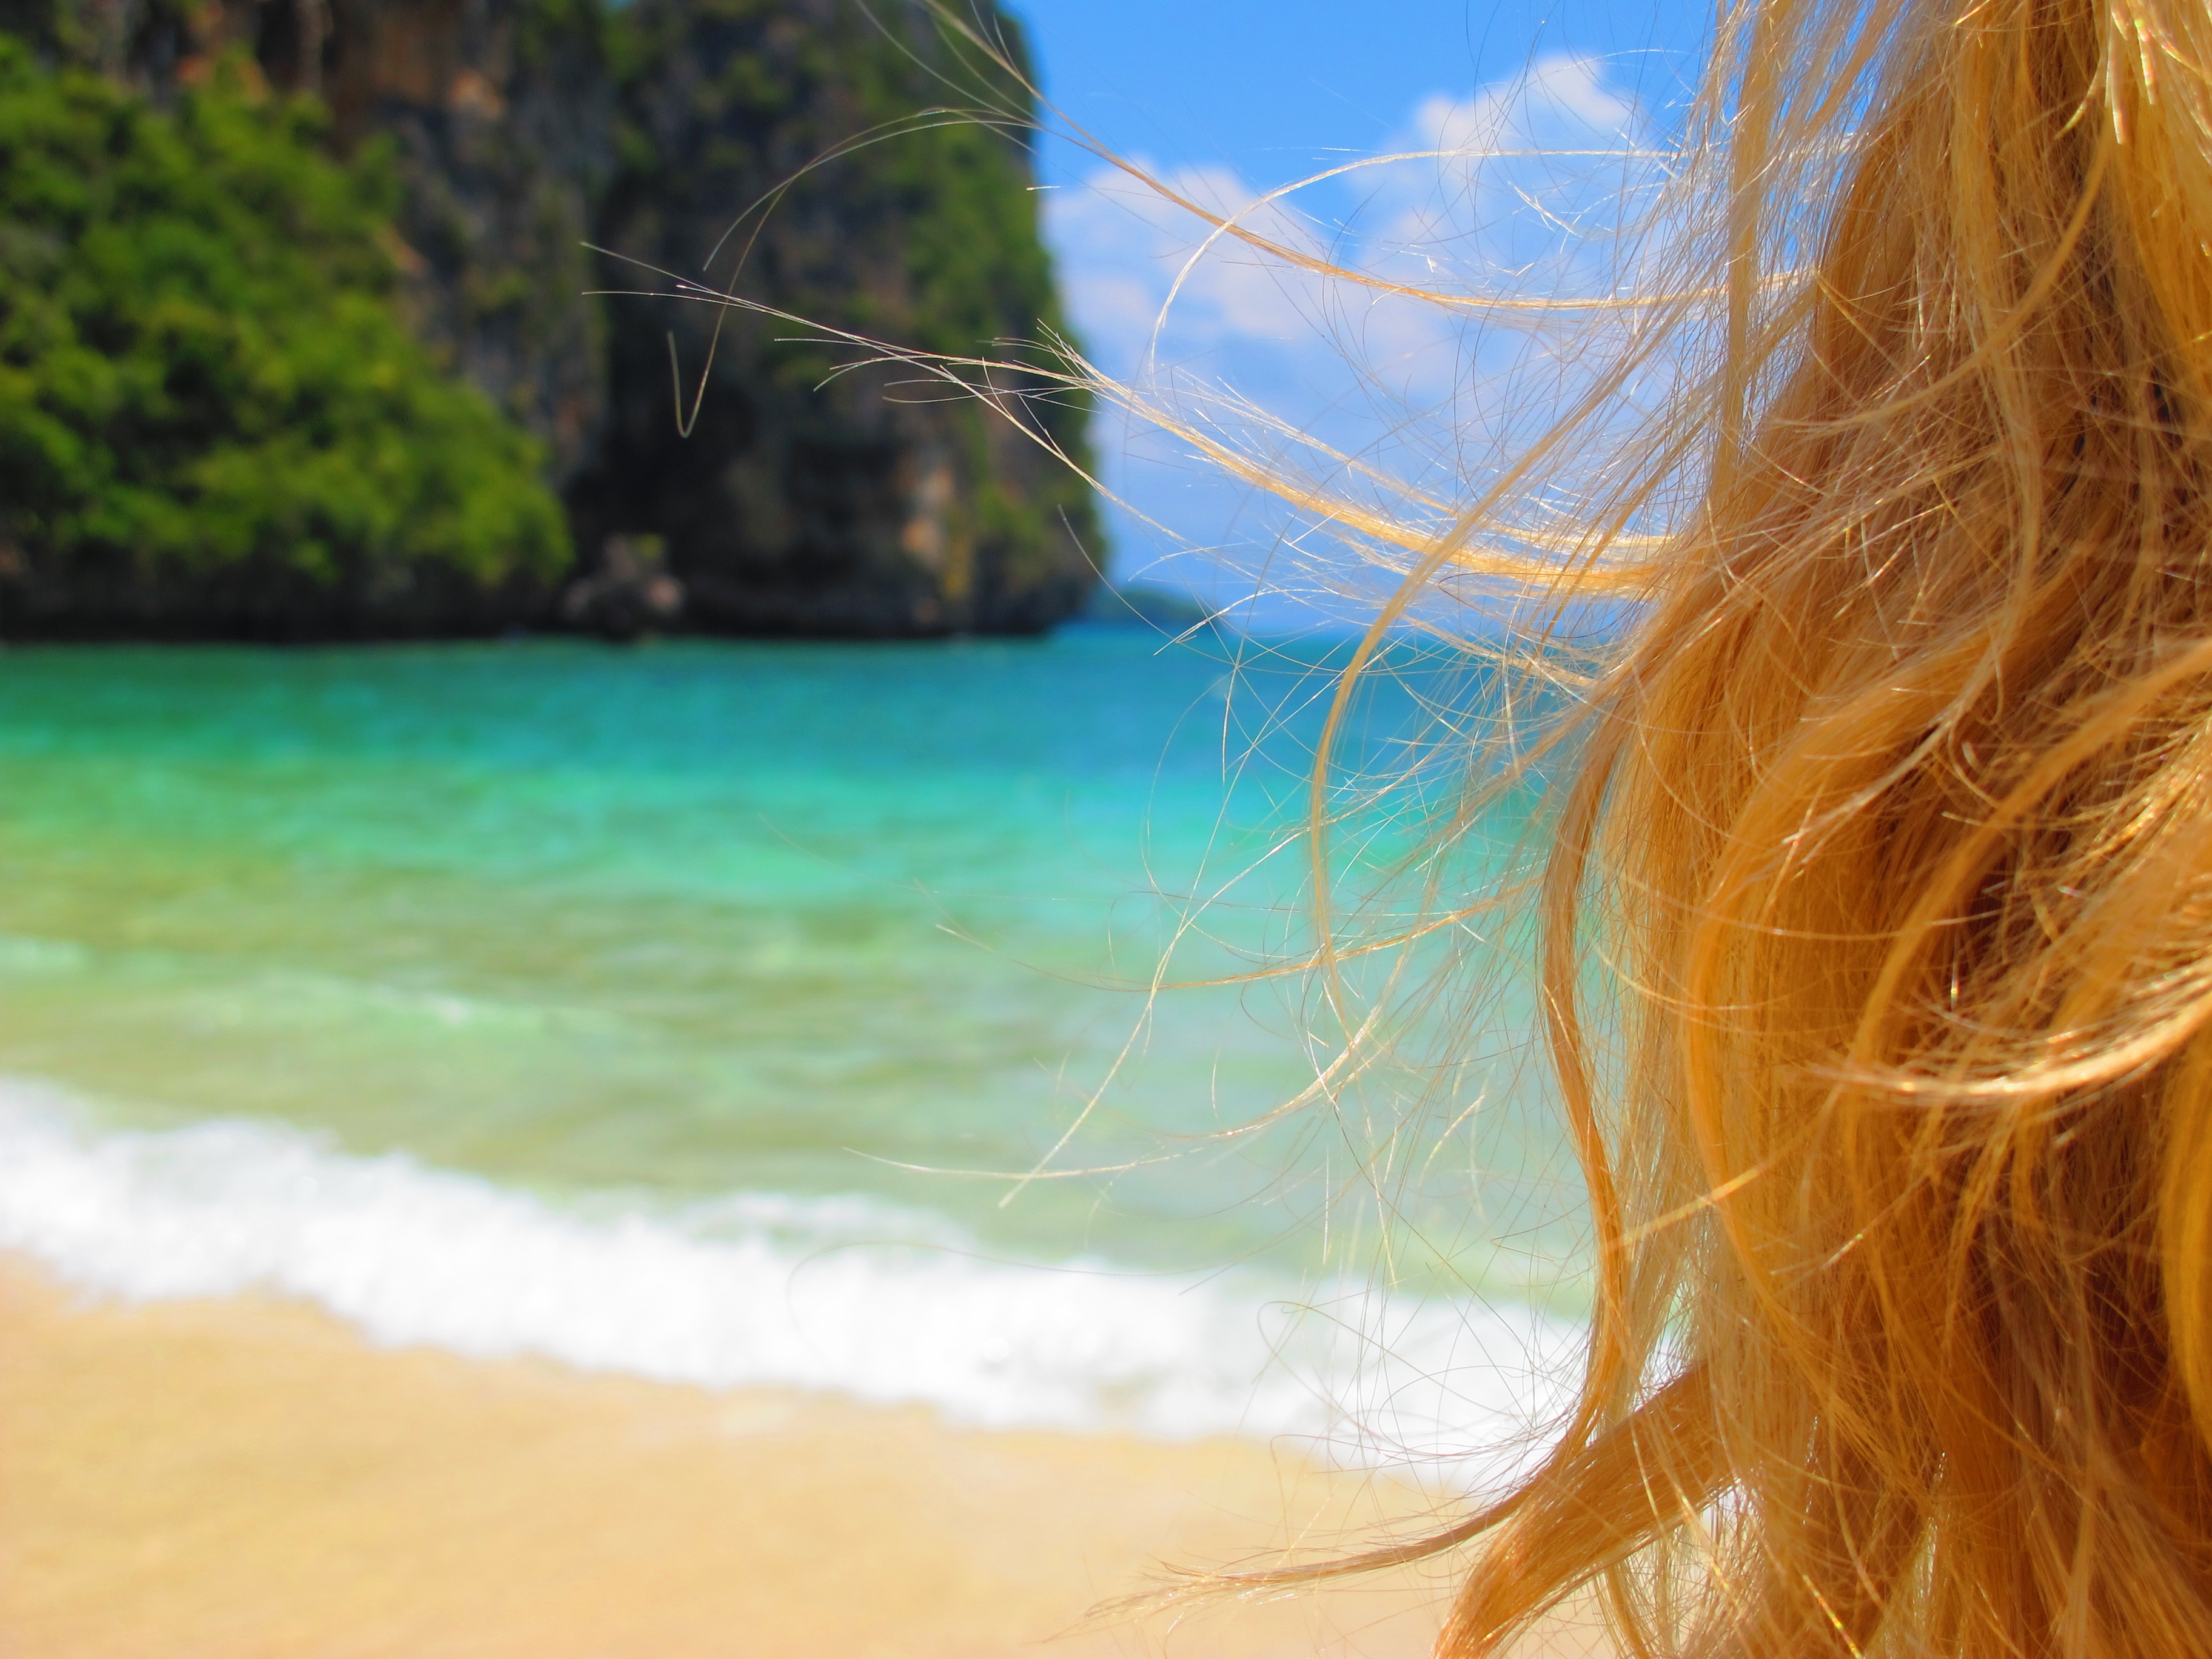
sea, water, sunlight, morning, wave